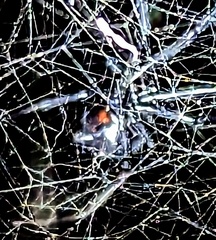
Species: Lactrodectus_hesperus